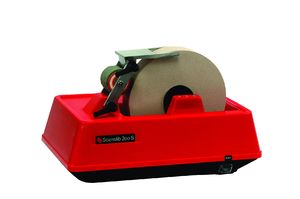
Slibning af værktøj
Vådsliberen blev genopfundet af Jens-Martin Nielsen, Øland, i 1980.
At slibe værktøj er en metode til at skærpe alt værktøj med en eller flere ægge, der kan skære, det være sig stemmejern, høvl, sav eller lignende. Der er forskellige metoder, alt efter værktøjet og udstyret, man har.